Terminal Tower

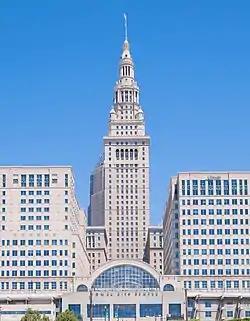
View of Terminal Tower from the Cuyahoga River

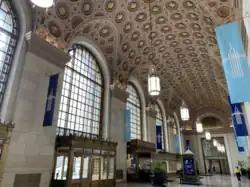
Terminal Tower lobby

Terminal Tower is a 52-story, , landmark skyscraper located on Public Square in the downtown core of Cleveland, Ohio, United States. Built during the skyscraper boom of the 1920s and 1930s, it was the second-tallest building in the world when it was completed. Terminal Tower stood as the tallest building in North America outside of New York City from its completion in 1927 until 1964. It was the tallest building in the state of Ohio until the completion of Key Tower in 1991, and remains the second-tallest building in the state. The building is part of the Tower City Center mixed-use development, and its major tenants include Forest City Enterprises, which maintained its corporate headquarters there until 2018, and Riverside Company.